Marundeeswarar Temple, Thirukachur

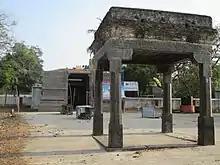

Marundeeswarar Temple or Oushadheeshwar Temple is a Hindu temple dedicated to the deity Shiva. Shiva is worshipped as Marundeeswarar, and is represented by the "lingam". His consort Sati is depicted as Anjanakshi. The presiding deity is associated with the 7th century Tamil Saiva Nayanars Sundarar. The temple is counted as a twin temple along with Kachabeswarar temple, the place where Lord Vishnu did penances to Lord Shiva to incarnate into his Kachaba (Tortoise) Avatar.